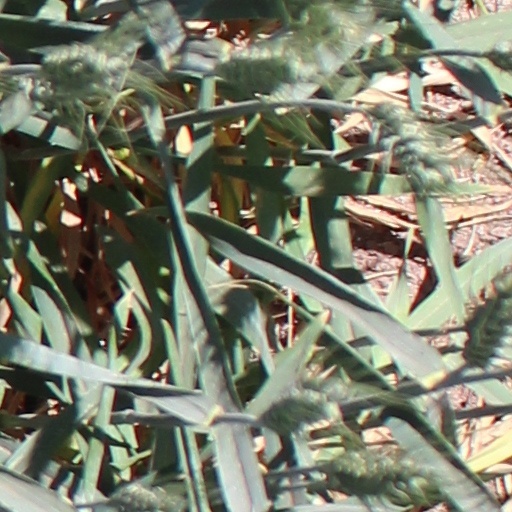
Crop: wheat